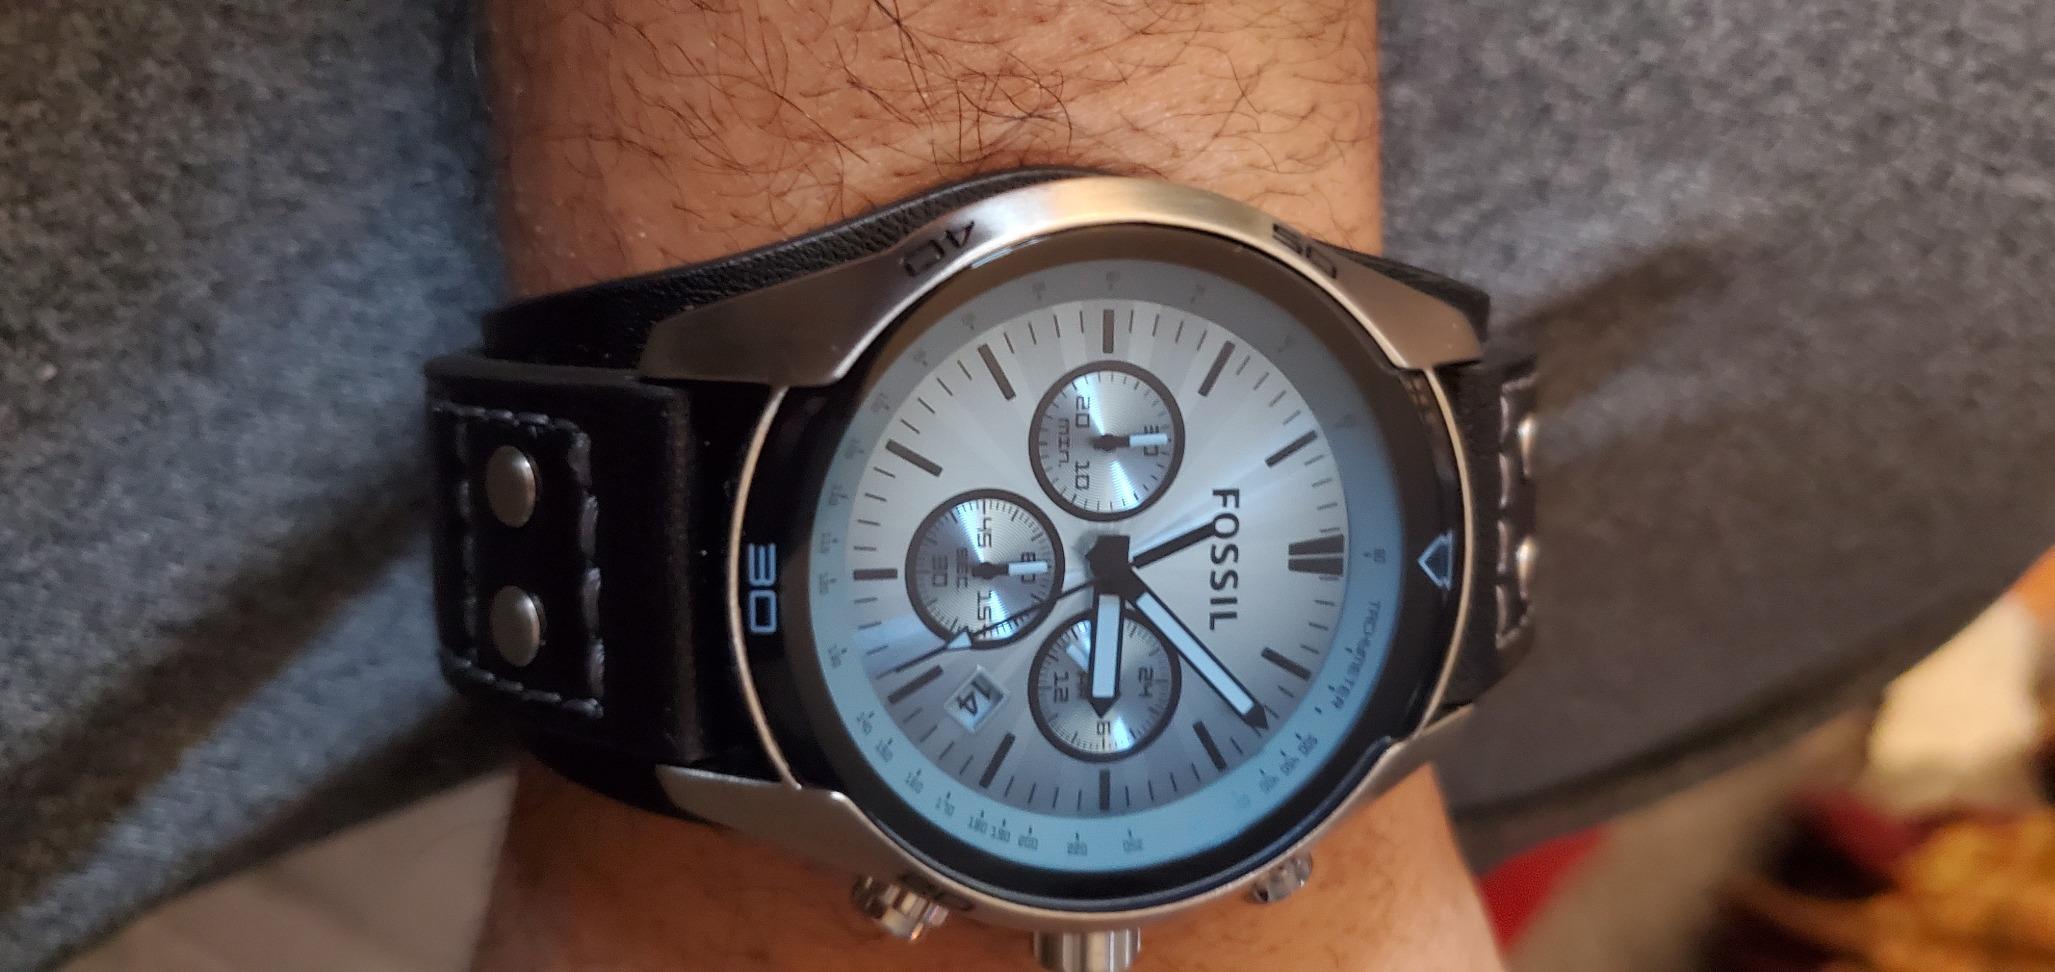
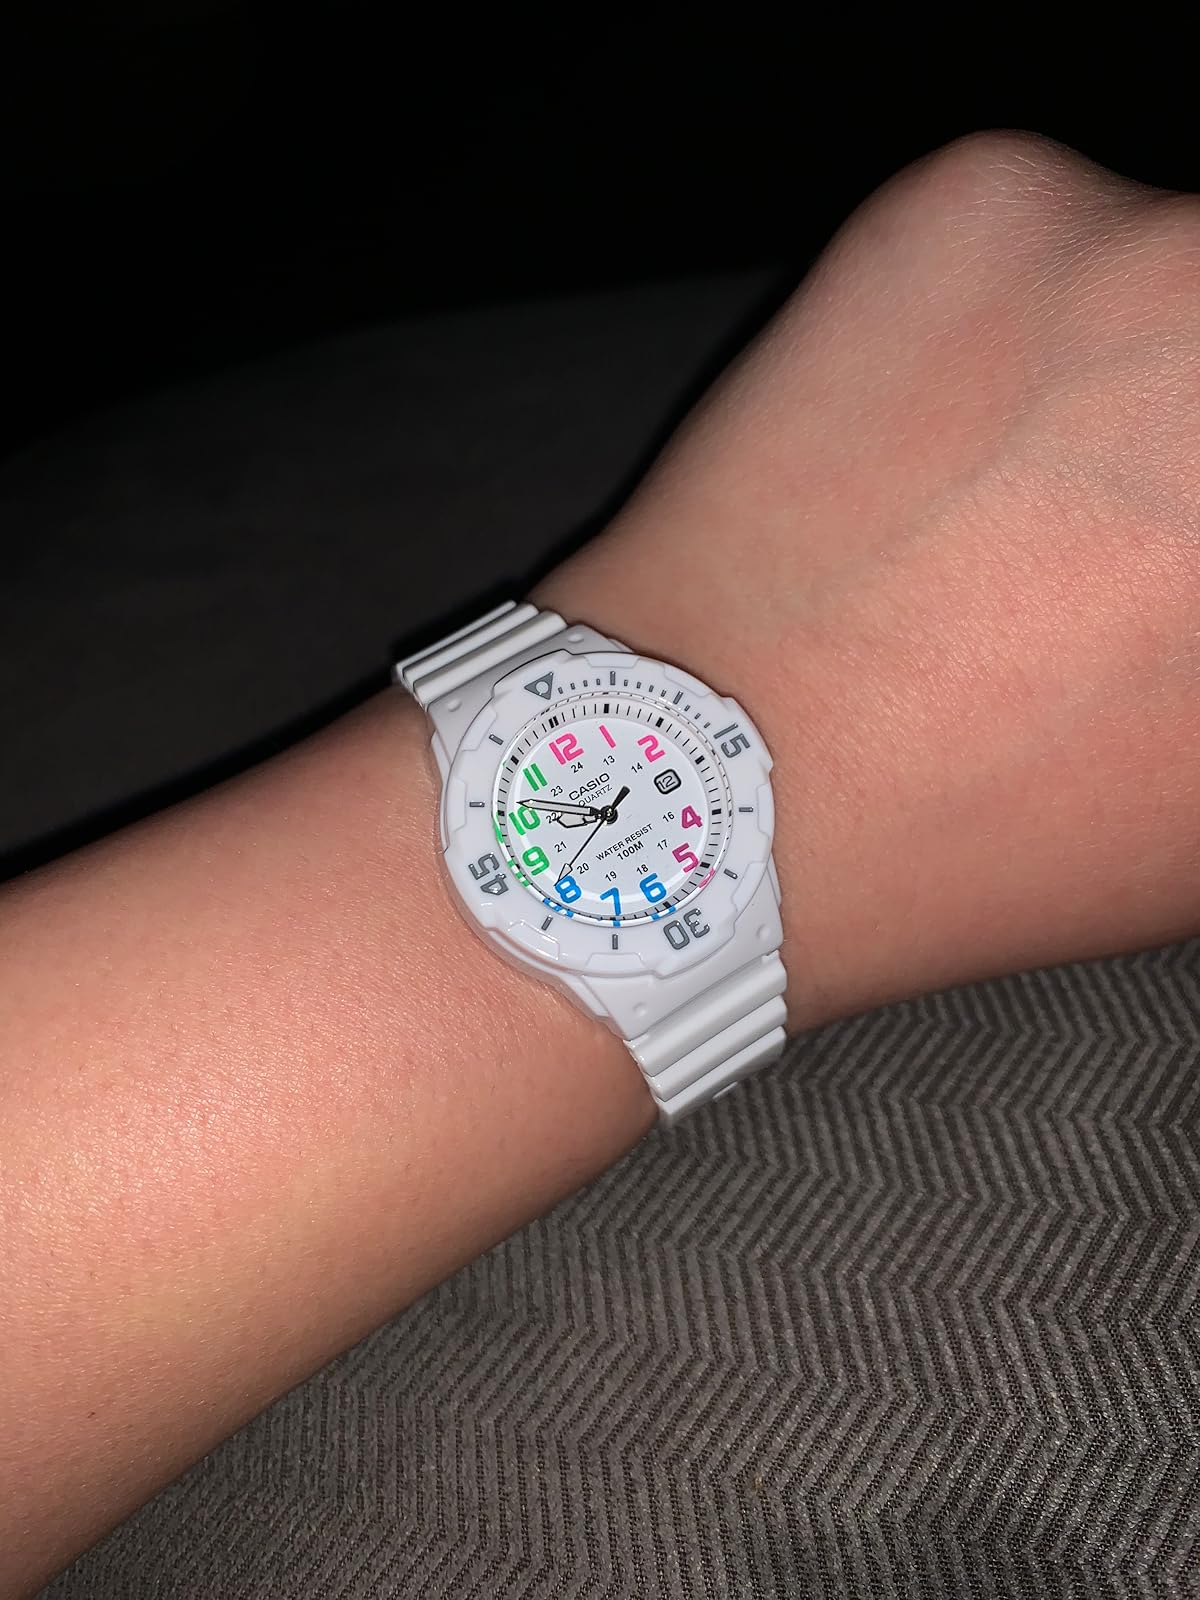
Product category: accessories_watch
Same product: no